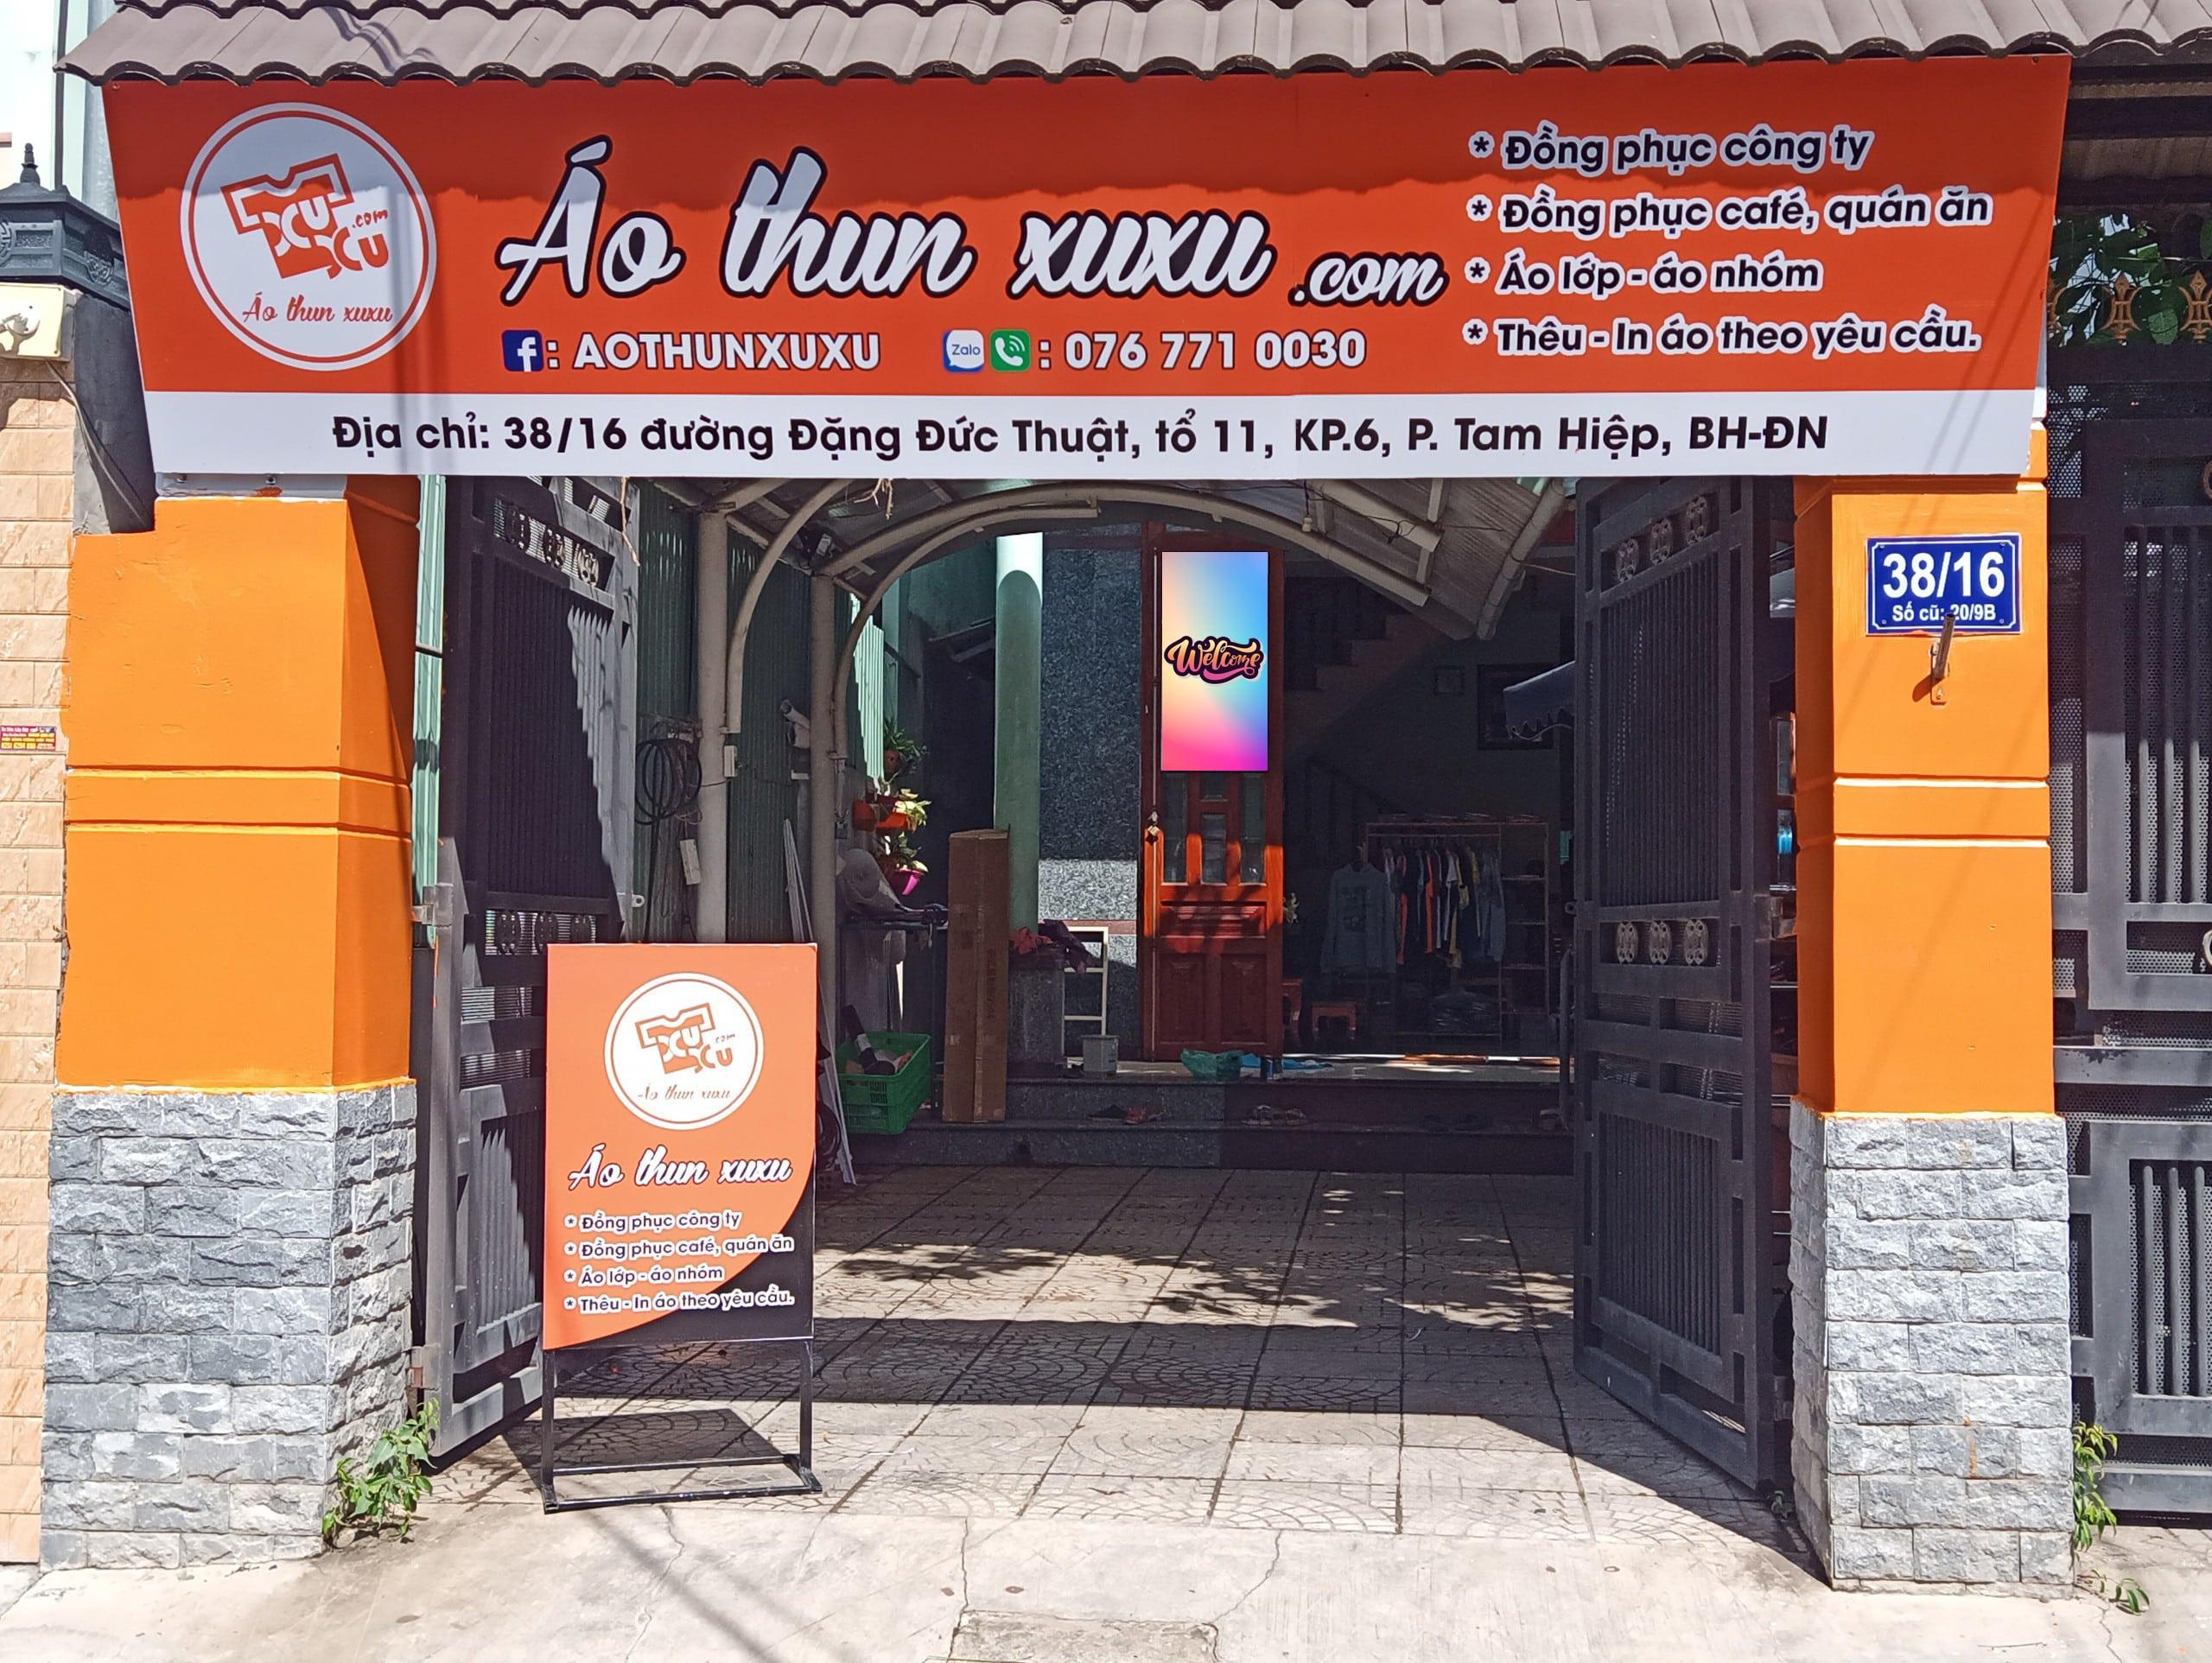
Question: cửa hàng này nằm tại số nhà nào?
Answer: cửa hàng này nằm tại số nhà 38/16